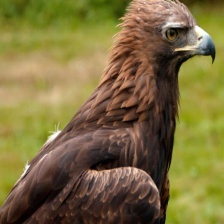
Species: GOLDEN EAGLE
Scientific name: AQUILA CHRYSAETOS